Symphony No. 3 (Brahms)

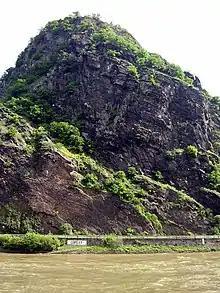
Lorelei on the Rhine

By 1883, Brahms’ attention had returned to the symphony, and he spent the summer of that year at Wiesbaden composing a new F major symphony. In October, he played the first and last movements (on piano) for Antonín Dvořák, who remarked to Fritz Simrock: “I say without exaggerating that this work surpasses his first two symphonies; if not, perhaps, in grandeur and powerful conception—then certainly in—beauty.”